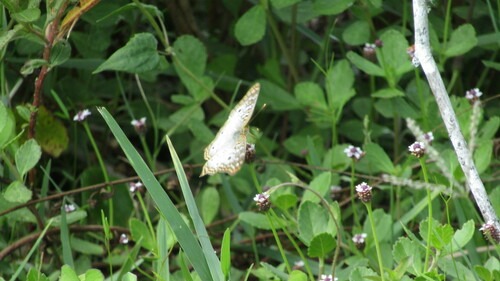
Scientific name: Anartia jatrophae
Common name: White peacock
Family: Nymphalidae
Order: Lepidoptera
Pollinator type: Primary pollinator
Habitat: Gardens, parks, and open areas
Geographic range: Southern United States to Argentina
Conservation status: Least Concern